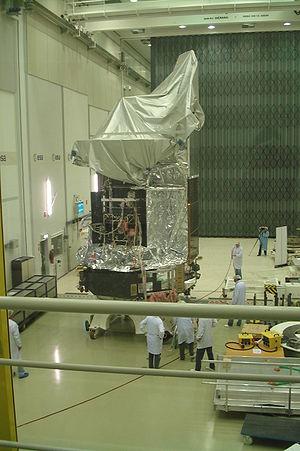
Herschel est un télescope spatial infrarouge développé par l'Agence spatiale européenne opérationnel entre 2009 et 2013. Son objectif scientifique est de réaliser des observations astronomiques dans les domaines de l'infrarouge lointain et submillimétrique pour étudier la naissance des étoiles, la formation et l'évolution des galaxies primitives ainsi que la chimie du milieu spatial.